Pergamon

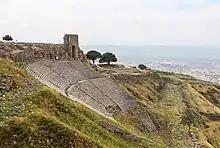
Theatre of Pergamon, one of the steepest theatres in the world, has a capacity of 10,000 people and was constructed in the 3rd century BC.

For the altar's construction, the required flat area was skillfully created through terracing, in order to allow it to be oriented in relation to the neighbouring Temple of Athena. The base of the altar measured around 36 x 33 metres and was decorated on the outside with a detailed depiction in high relief of the Gigantomachy, the battle between the Olympian gods and the Giants. The frieze is 2.30 metres high and has a total length of 113 metres, making it the second longest frieze surviving from antiquity, after the Parthenon Frieze in Athens. A staircase cut into the base on the western side leads up to the upper structure, which is surrounded by a colonnade, and consists of a colonnaded courtyard, separated from the staircase by a colonnade. The interior walls of this colonnade had a further frieze, depicting the life of Telephus, the son of Heracles and mythical founder of Pergamon. This frieze is around 1.60 metres high and thus is clearly smaller than the outer frieze.